Transport in Karachi

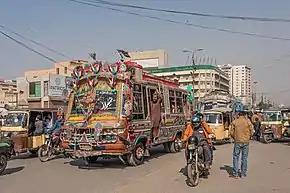
A mini-bus in Karachi

The people of Karachi use minibuses, coaches, and large buses which are beautified with cultural art. They are often cramped and filled to the brim. They are often operated by reckless drivers who do not follow the rules of the road, endangering many.